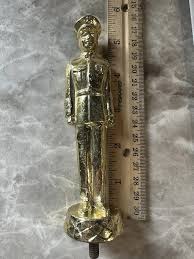
Label: Rs-24